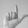
ASL letter: L